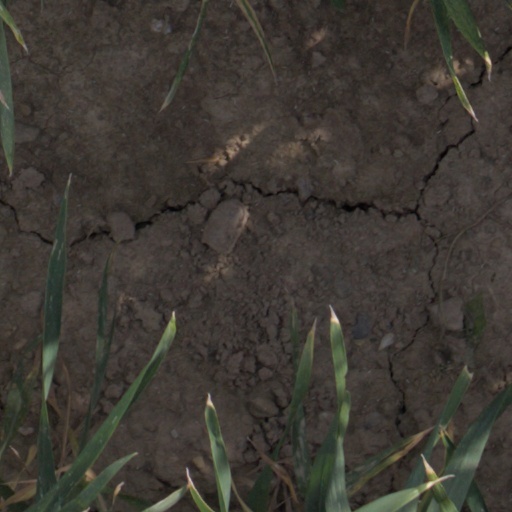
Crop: wheat